Sue Perkins

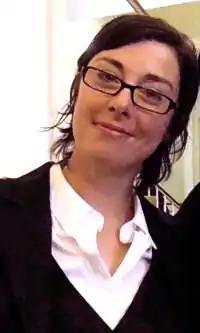
Perkins in 2008

In August and September 2008, Perkins appeared in the reality television series "Maestro" on BBC Two. During the series, a group of eight celebrities attempted (until eliminated) to learn to conduct orchestral, choral and operatic music. During the series, Perkins conducted three pieces, two of them with soprano soloist Lesley Garrett. Perkins won the series. In 2008, Perkins narrated the series "...And Proud" on Virgin 1.